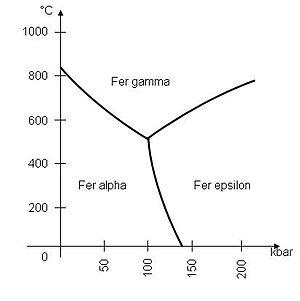
Les 3 phases de solidification du fer
Le fer est l'élément chimique de numéro atomique 26, de symbole Fe.